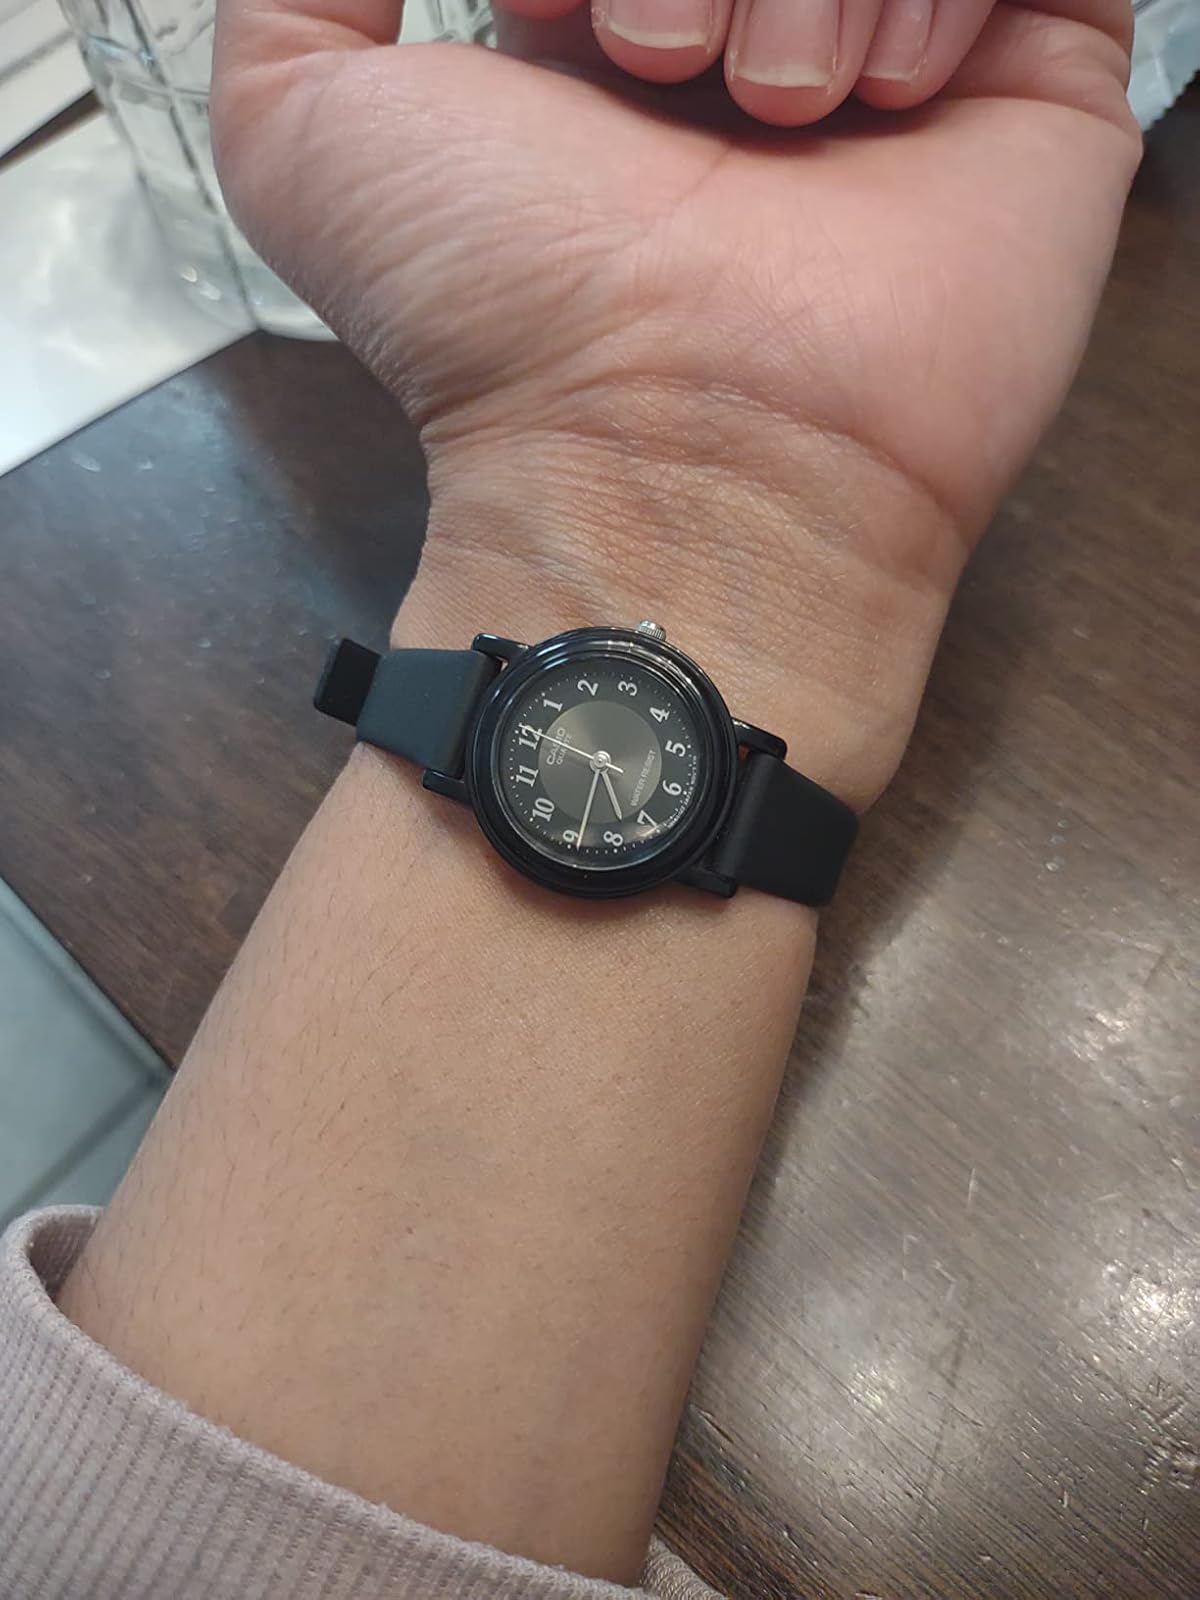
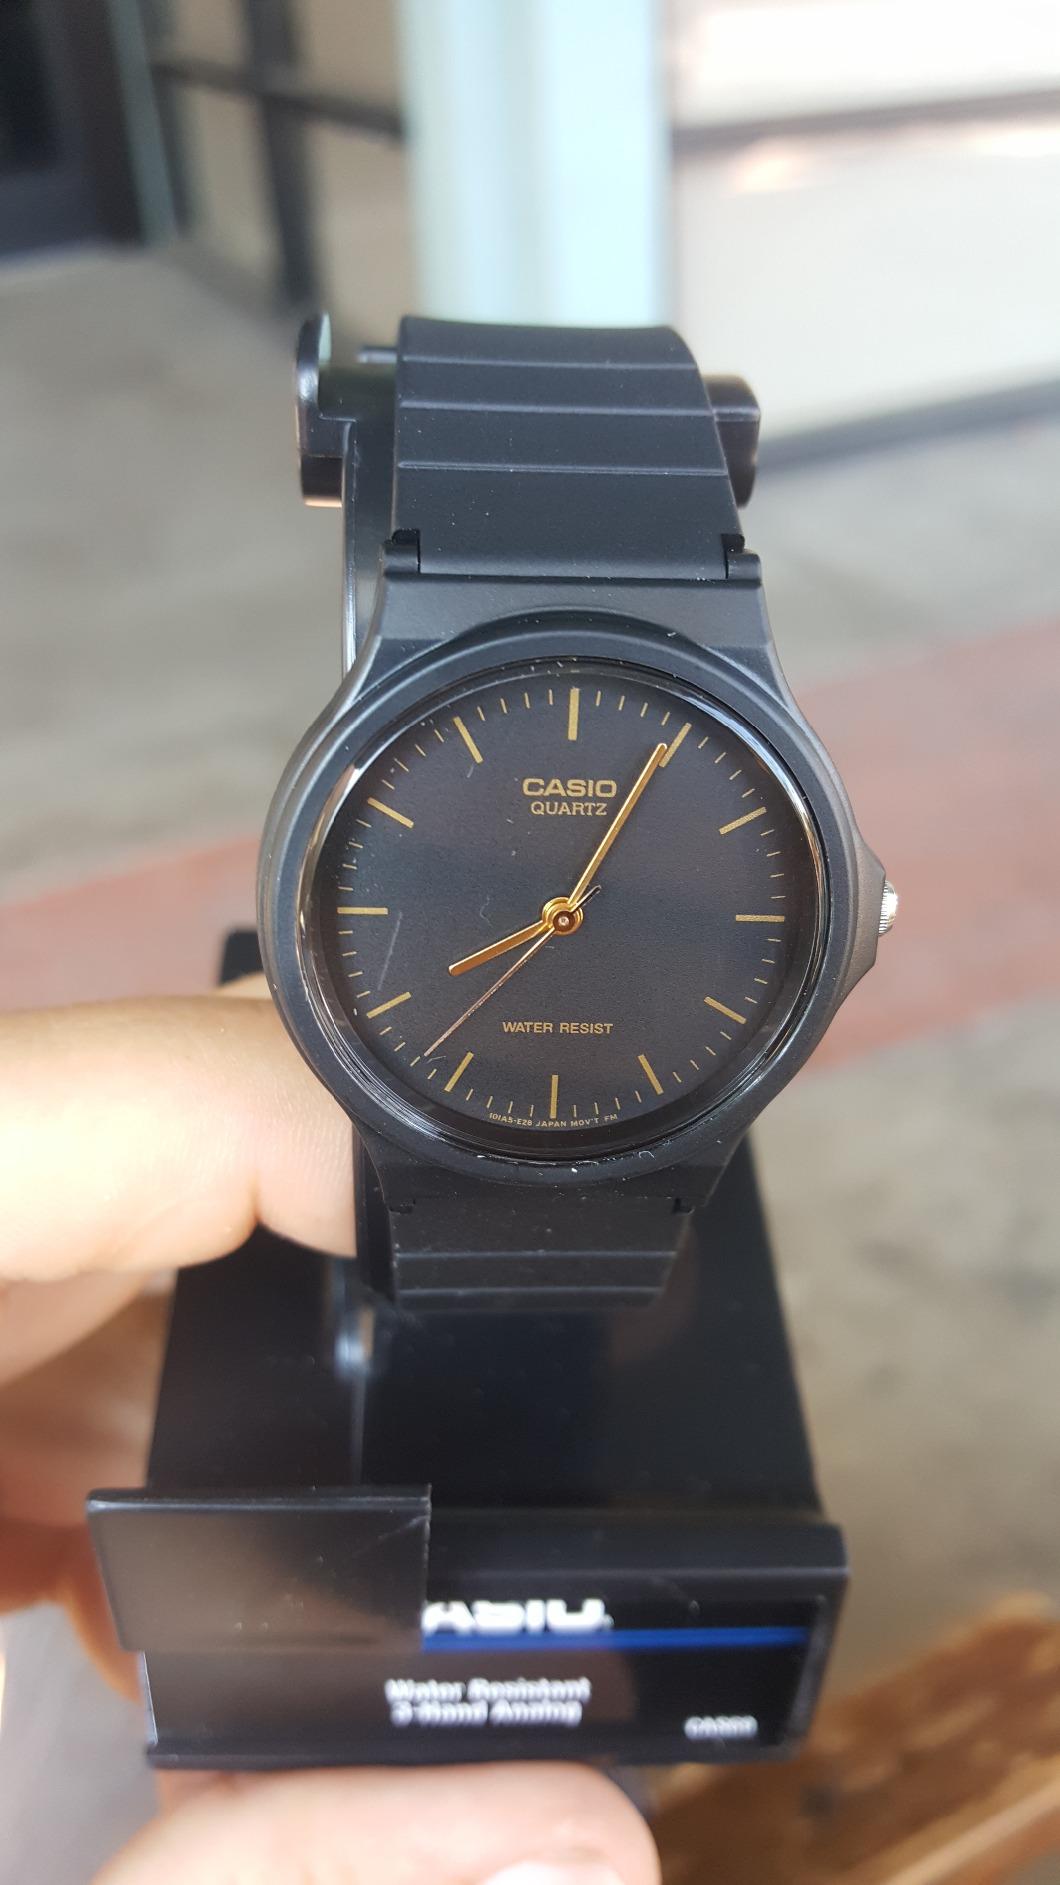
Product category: accessories_watch
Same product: no